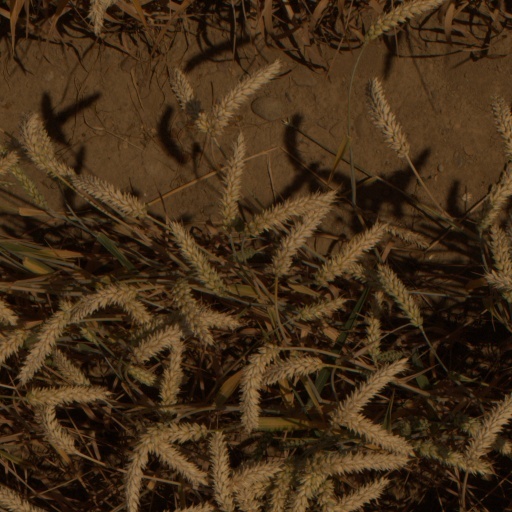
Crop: wheat